East End of London

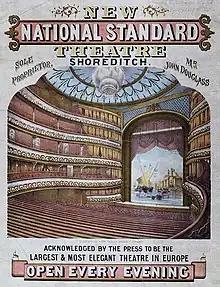
1867 Poster from the National Standard Theatre, Shoreditch

It is estimated that by the end of the war, 80 tons of bombs had fallen on the Metropolitan Borough of Bethnal Green alone, affecting 21,700 houses, destroying 2,233 and making a further 893 uninhabitable. In Bethnal Green, 555 people were killed, and 400 were seriously injured. For the whole of Tower Hamlets, a total of 2,221 civilians were killed, and 7,472 were injured, with 46,482 houses destroyed and 47,574 damaged. So badly battered was the East End that when Buckingham Palace was hit during the height of the bombing, Queen Elizabeth (the future Queen Mother) observed that "It makes me feel I can look the East End in the face." By the end of the war, the East End was a scene of devastation, with large areas derelict and depopulated. War production was changed quickly to making prefabricated houses, and many were installed in the bombed areas and remained common into the 1970s. Today, 1950s and 1960s architecture dominates the housing estates of the area such as the Lansbury Estate in Poplar, much of which was built as a show-piece of the 1951 Festival of Britain.